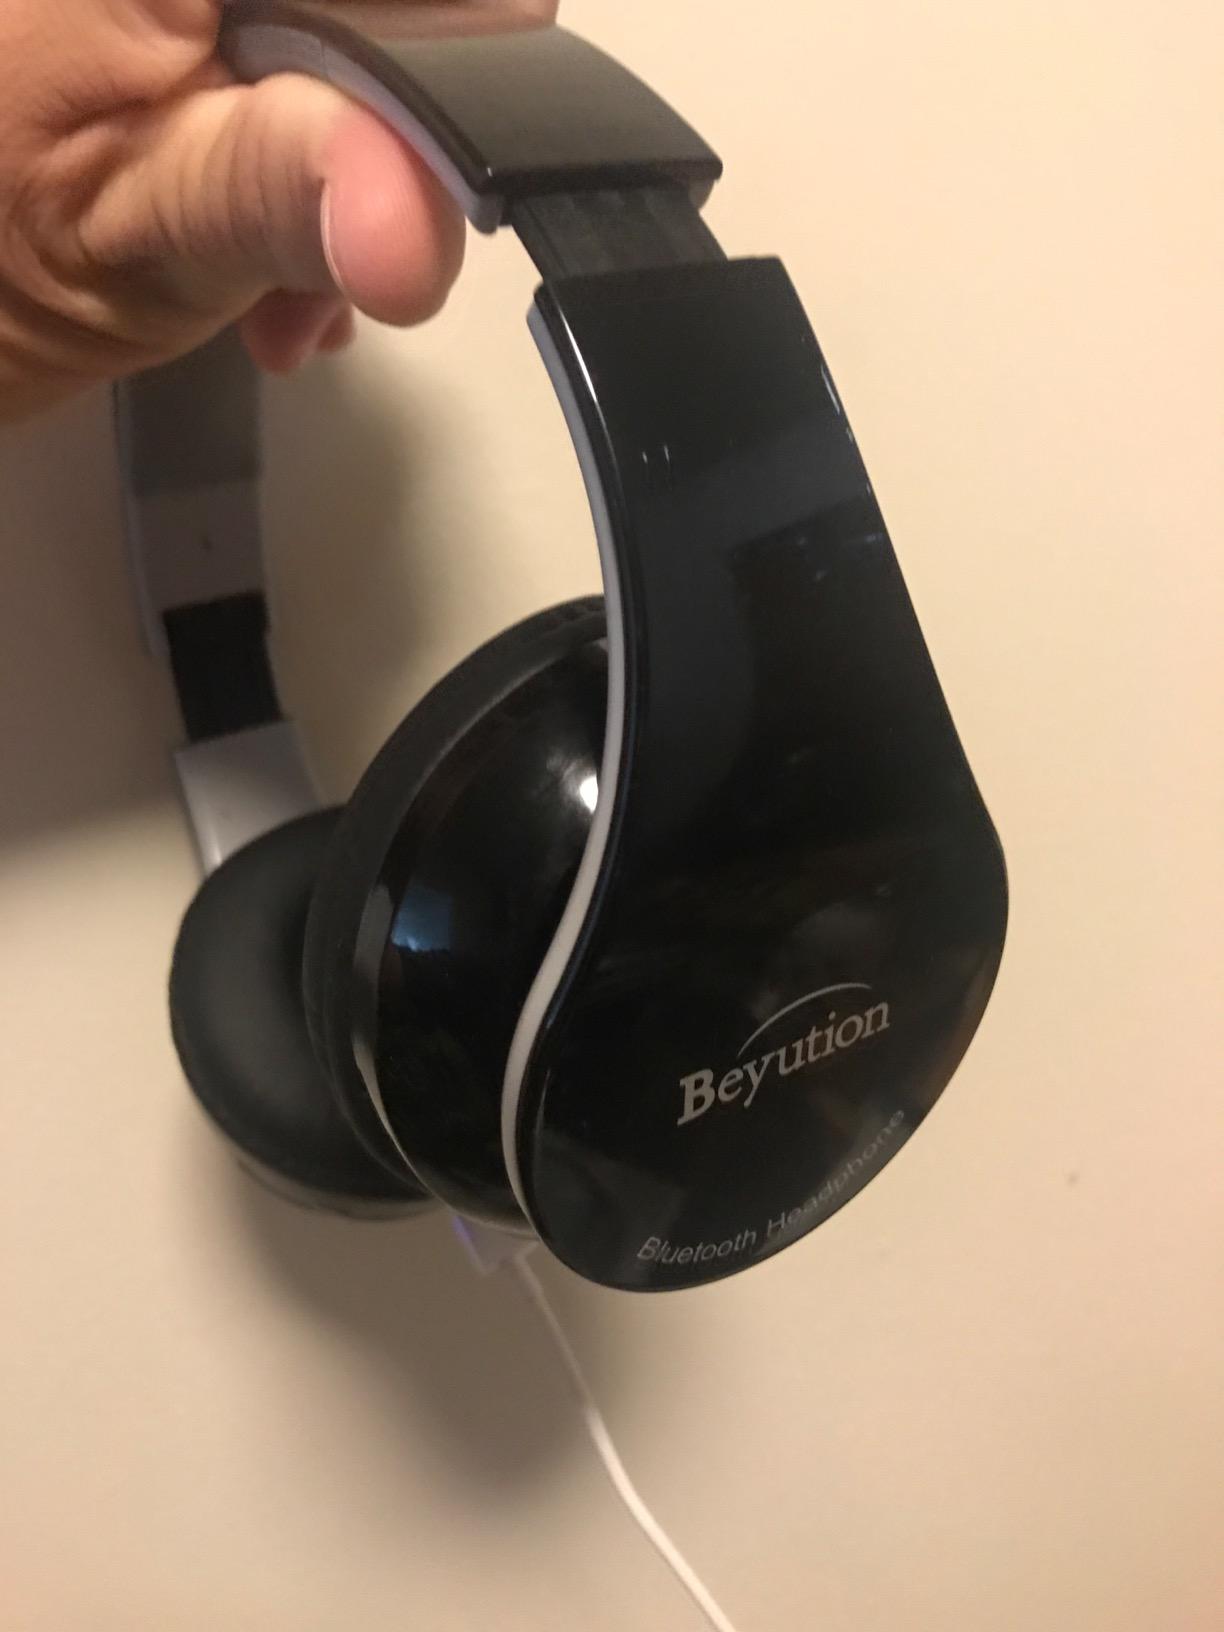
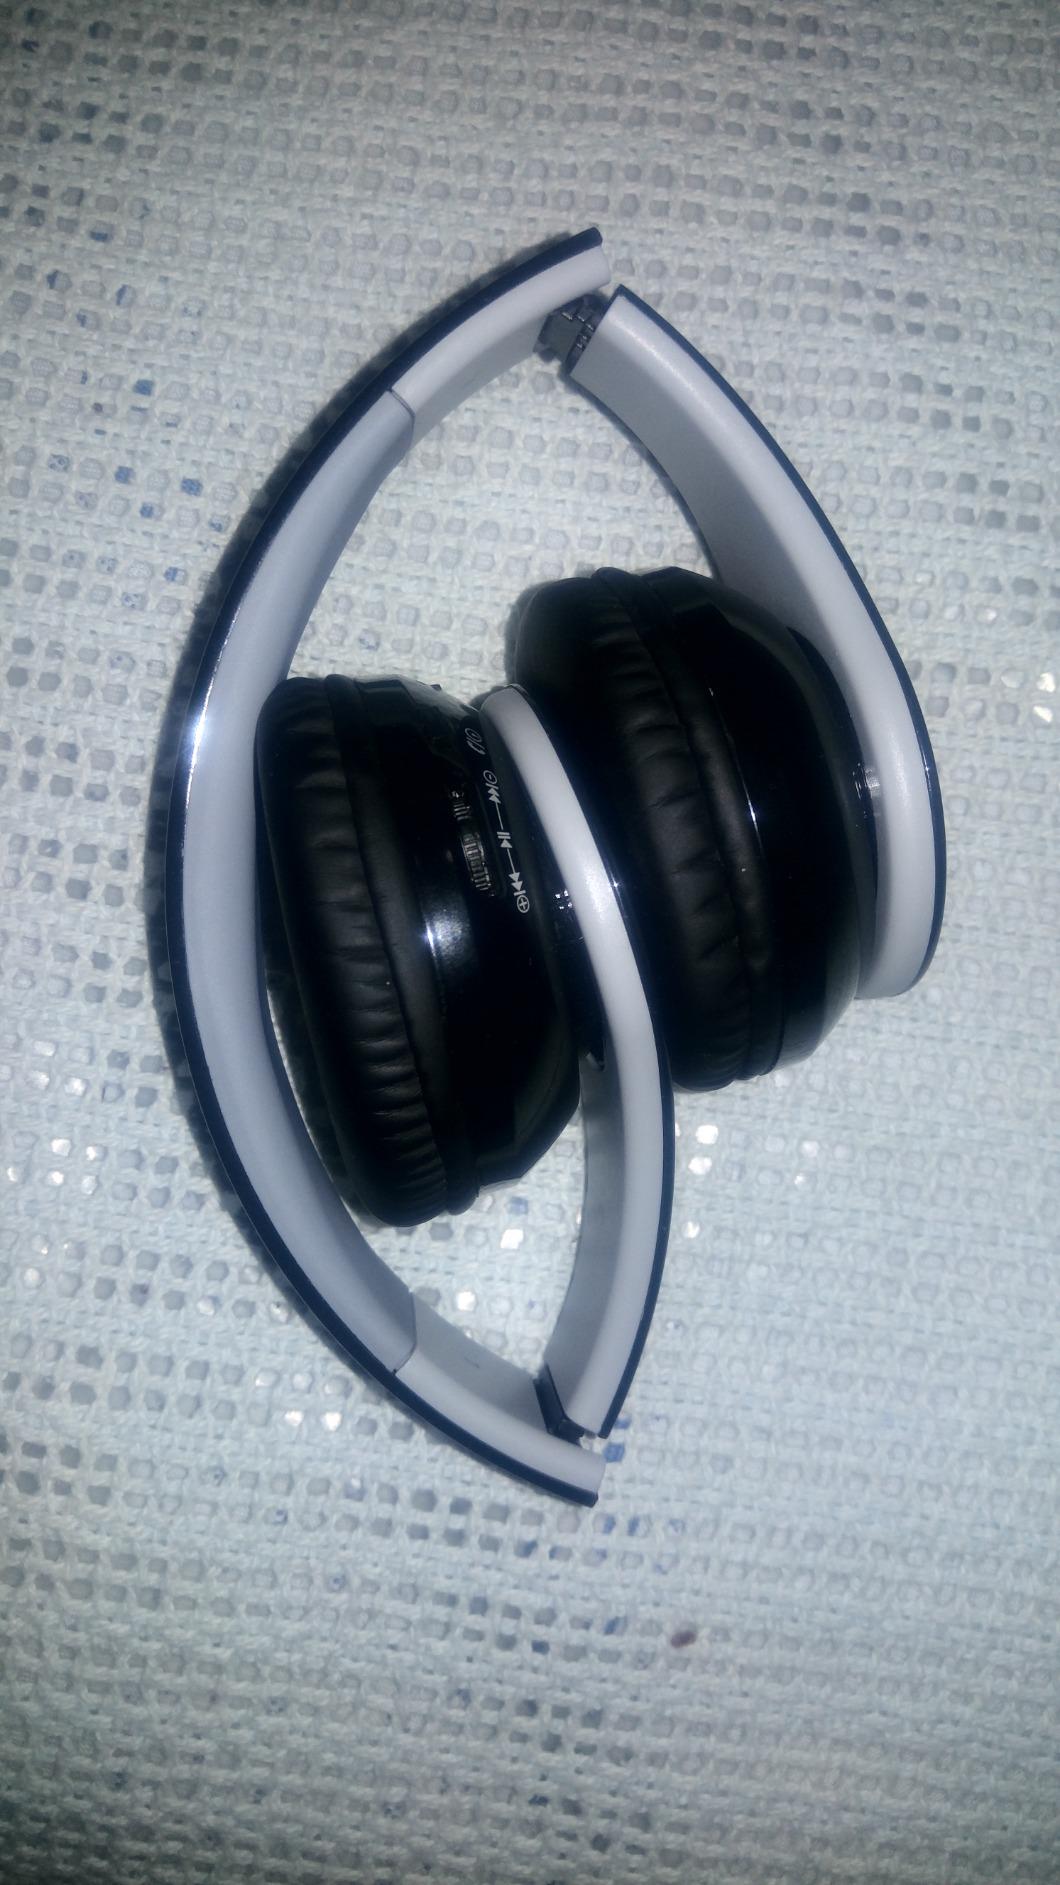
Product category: headphones
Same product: yes